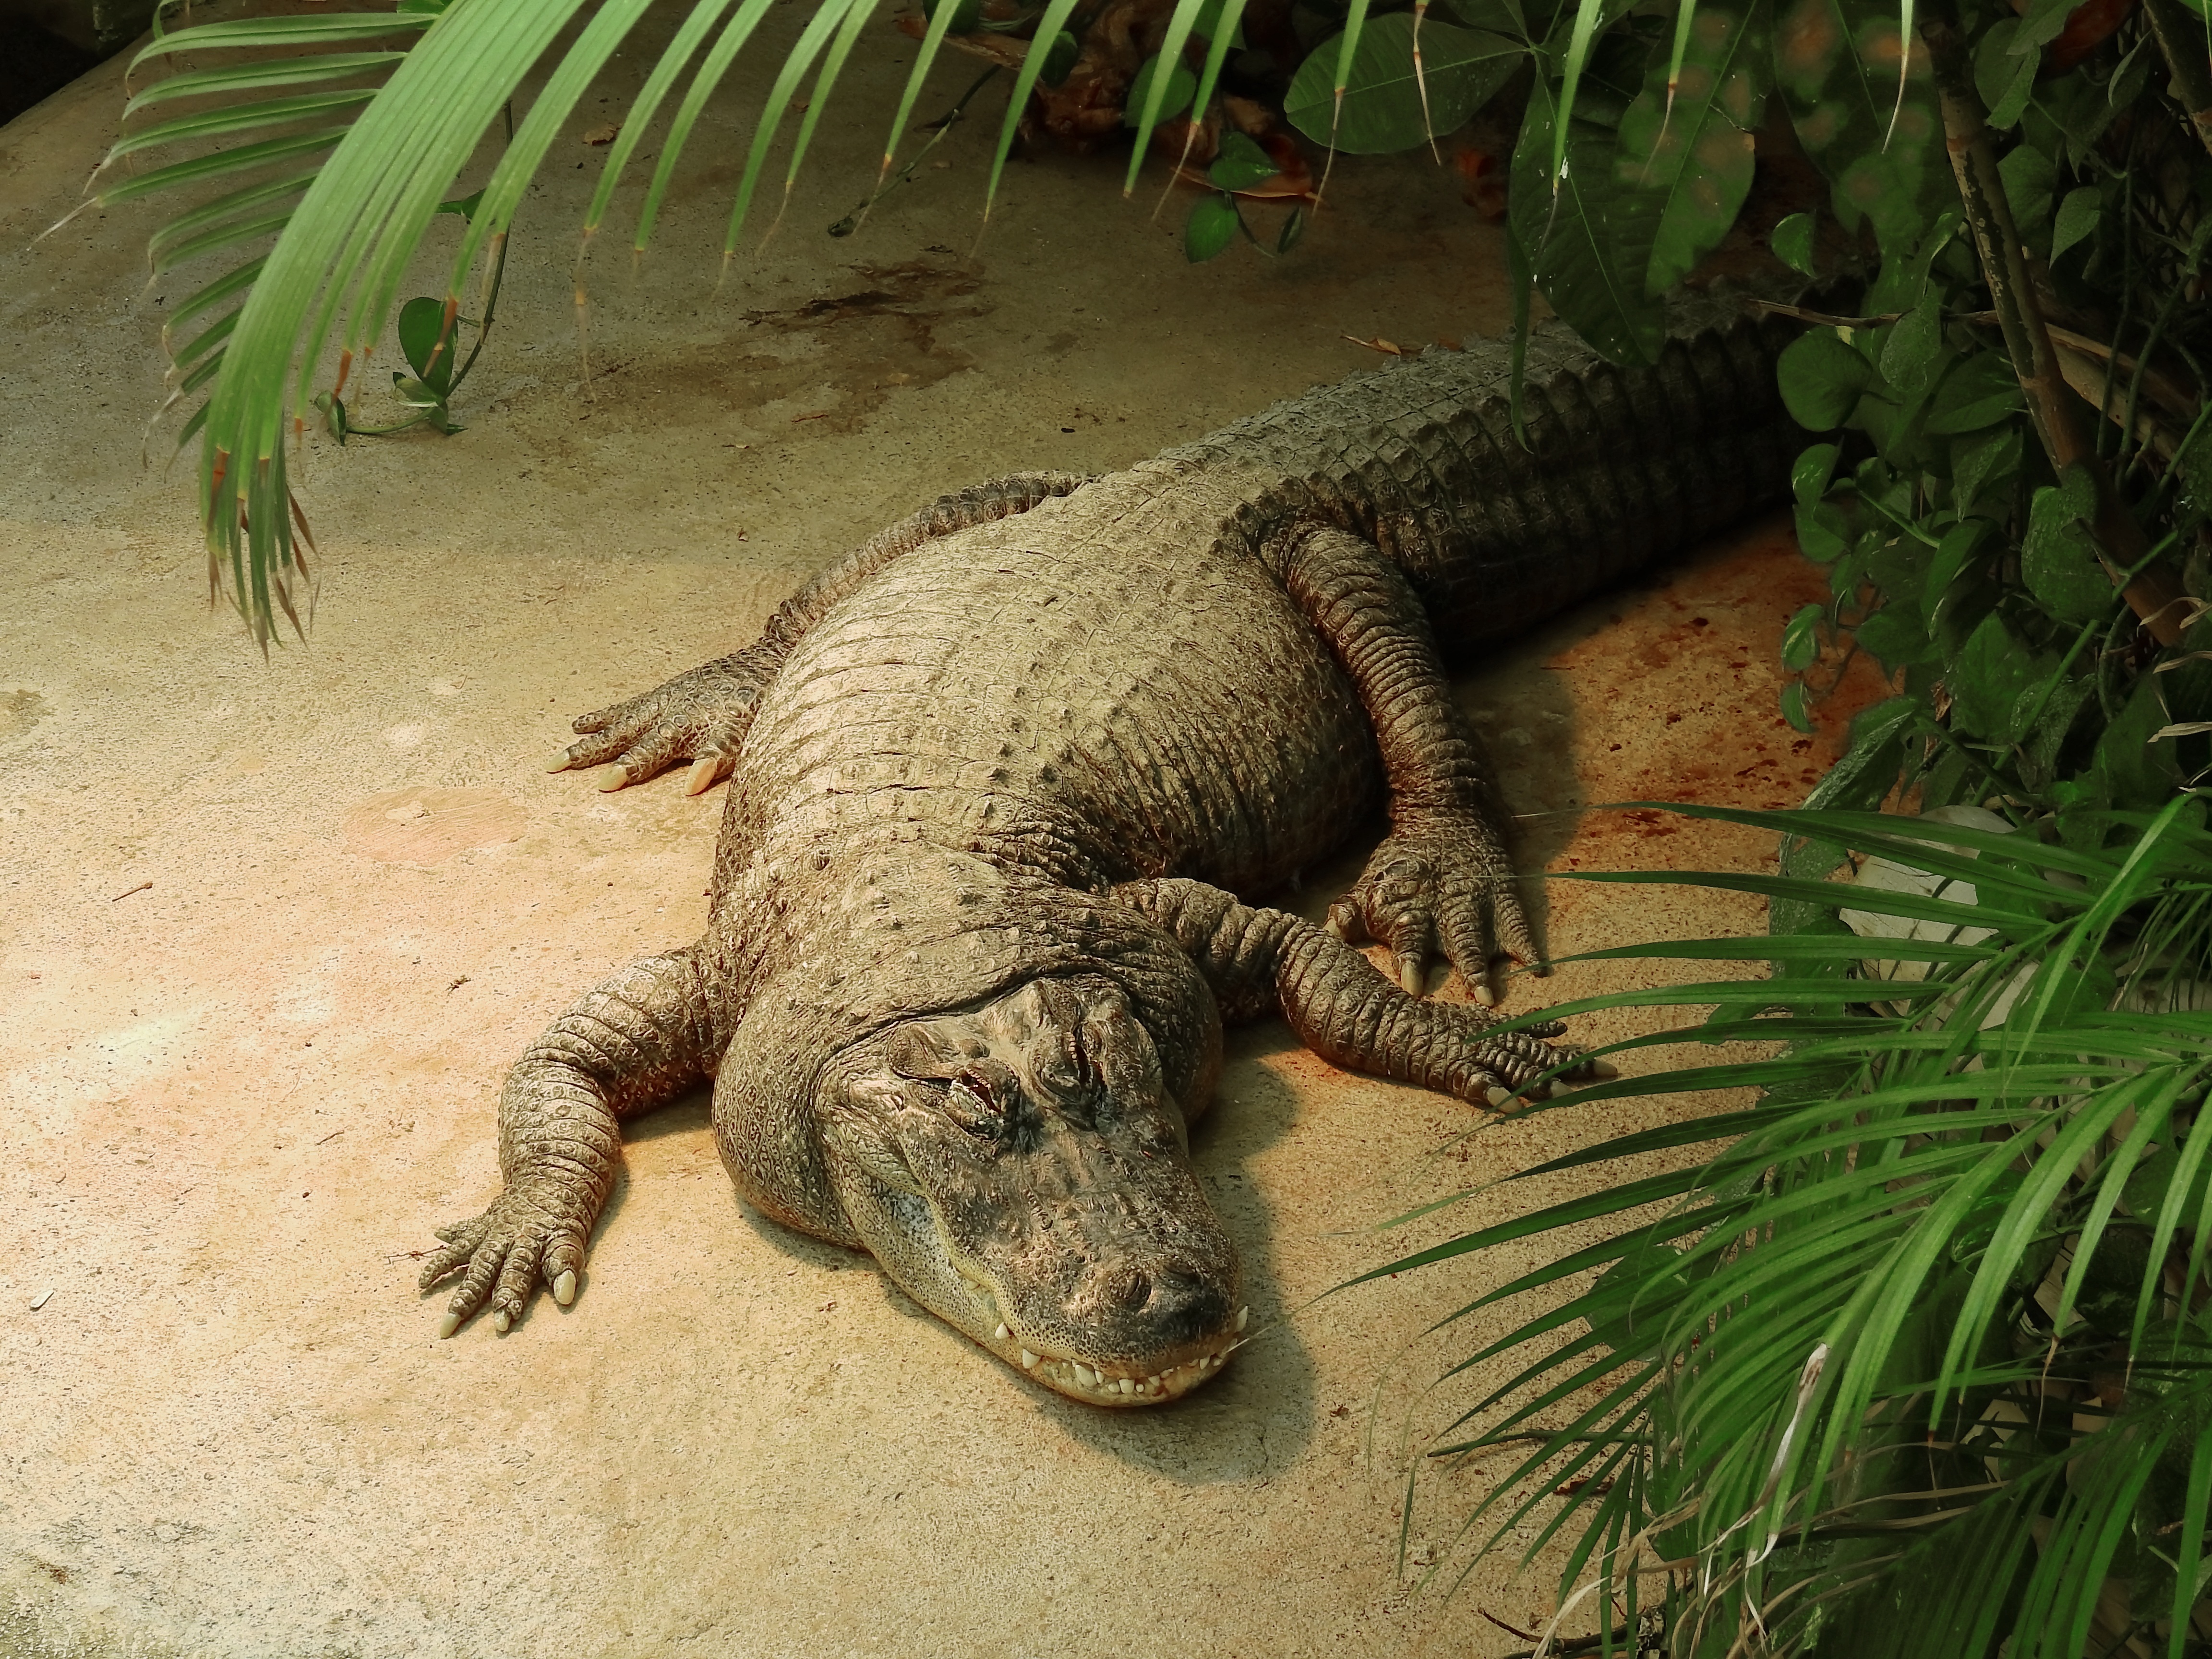
animal, wildlife, zoo, jungle, predator, reptile, iguana, fauna, lizard, crocodile, alligator, vertebrate, dangerous, crocodilia, komodo dragon, american alligator, nile crocodile